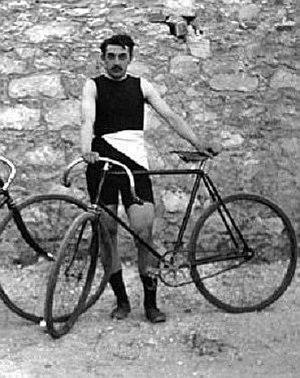
Paul Masson, né le 11 octobre 1876 à Mostaganem en Algérie, est un coureur cycliste français. Il est connu pour avoir décroché trois médailles d'or lors des Jeux olympiques d'Athènes en 1896.
À l'occasion des Jeux olympiques d'été de 1896, six épreuves de cyclisme sont organisées au Vélodrome de Néon Phaléron du 8 au 13 avril 1896. Dix-neuf cyclistes représentant cinq délégations participent à ces épreuves.